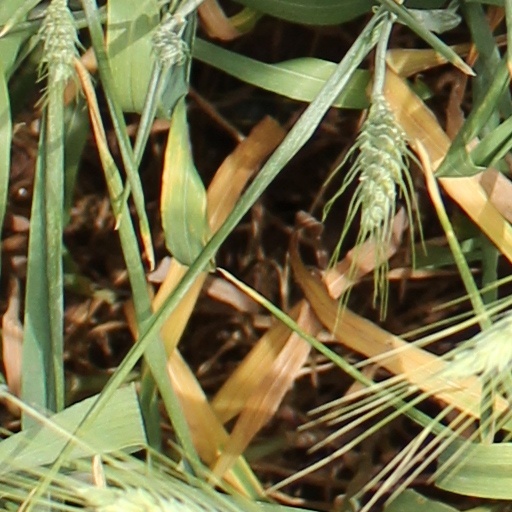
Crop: wheat